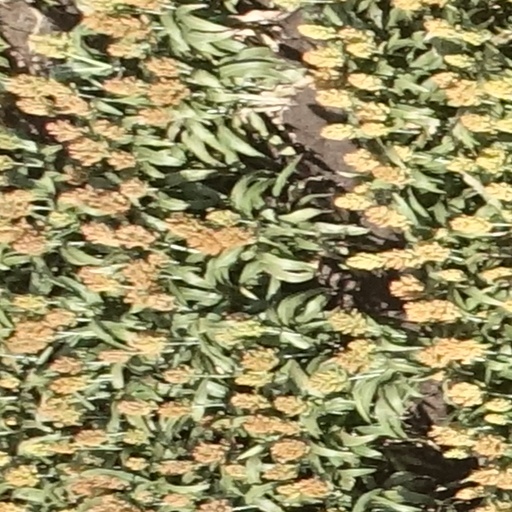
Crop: sorghum